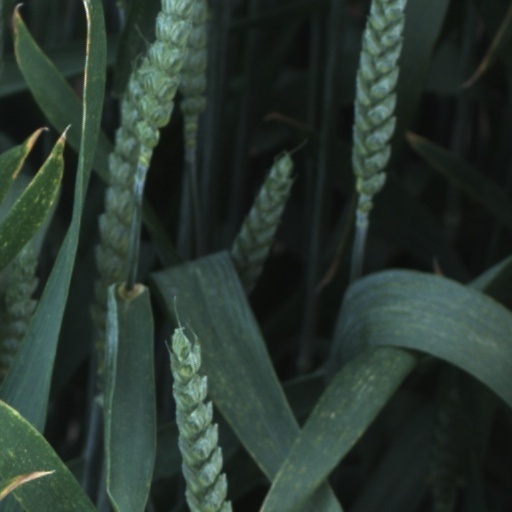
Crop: wheat